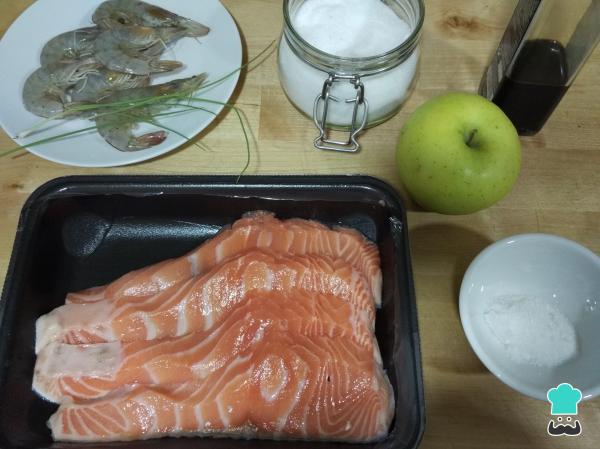
Reunimos todos los ingredientes para preparar las brochetas de salmón y gambas.